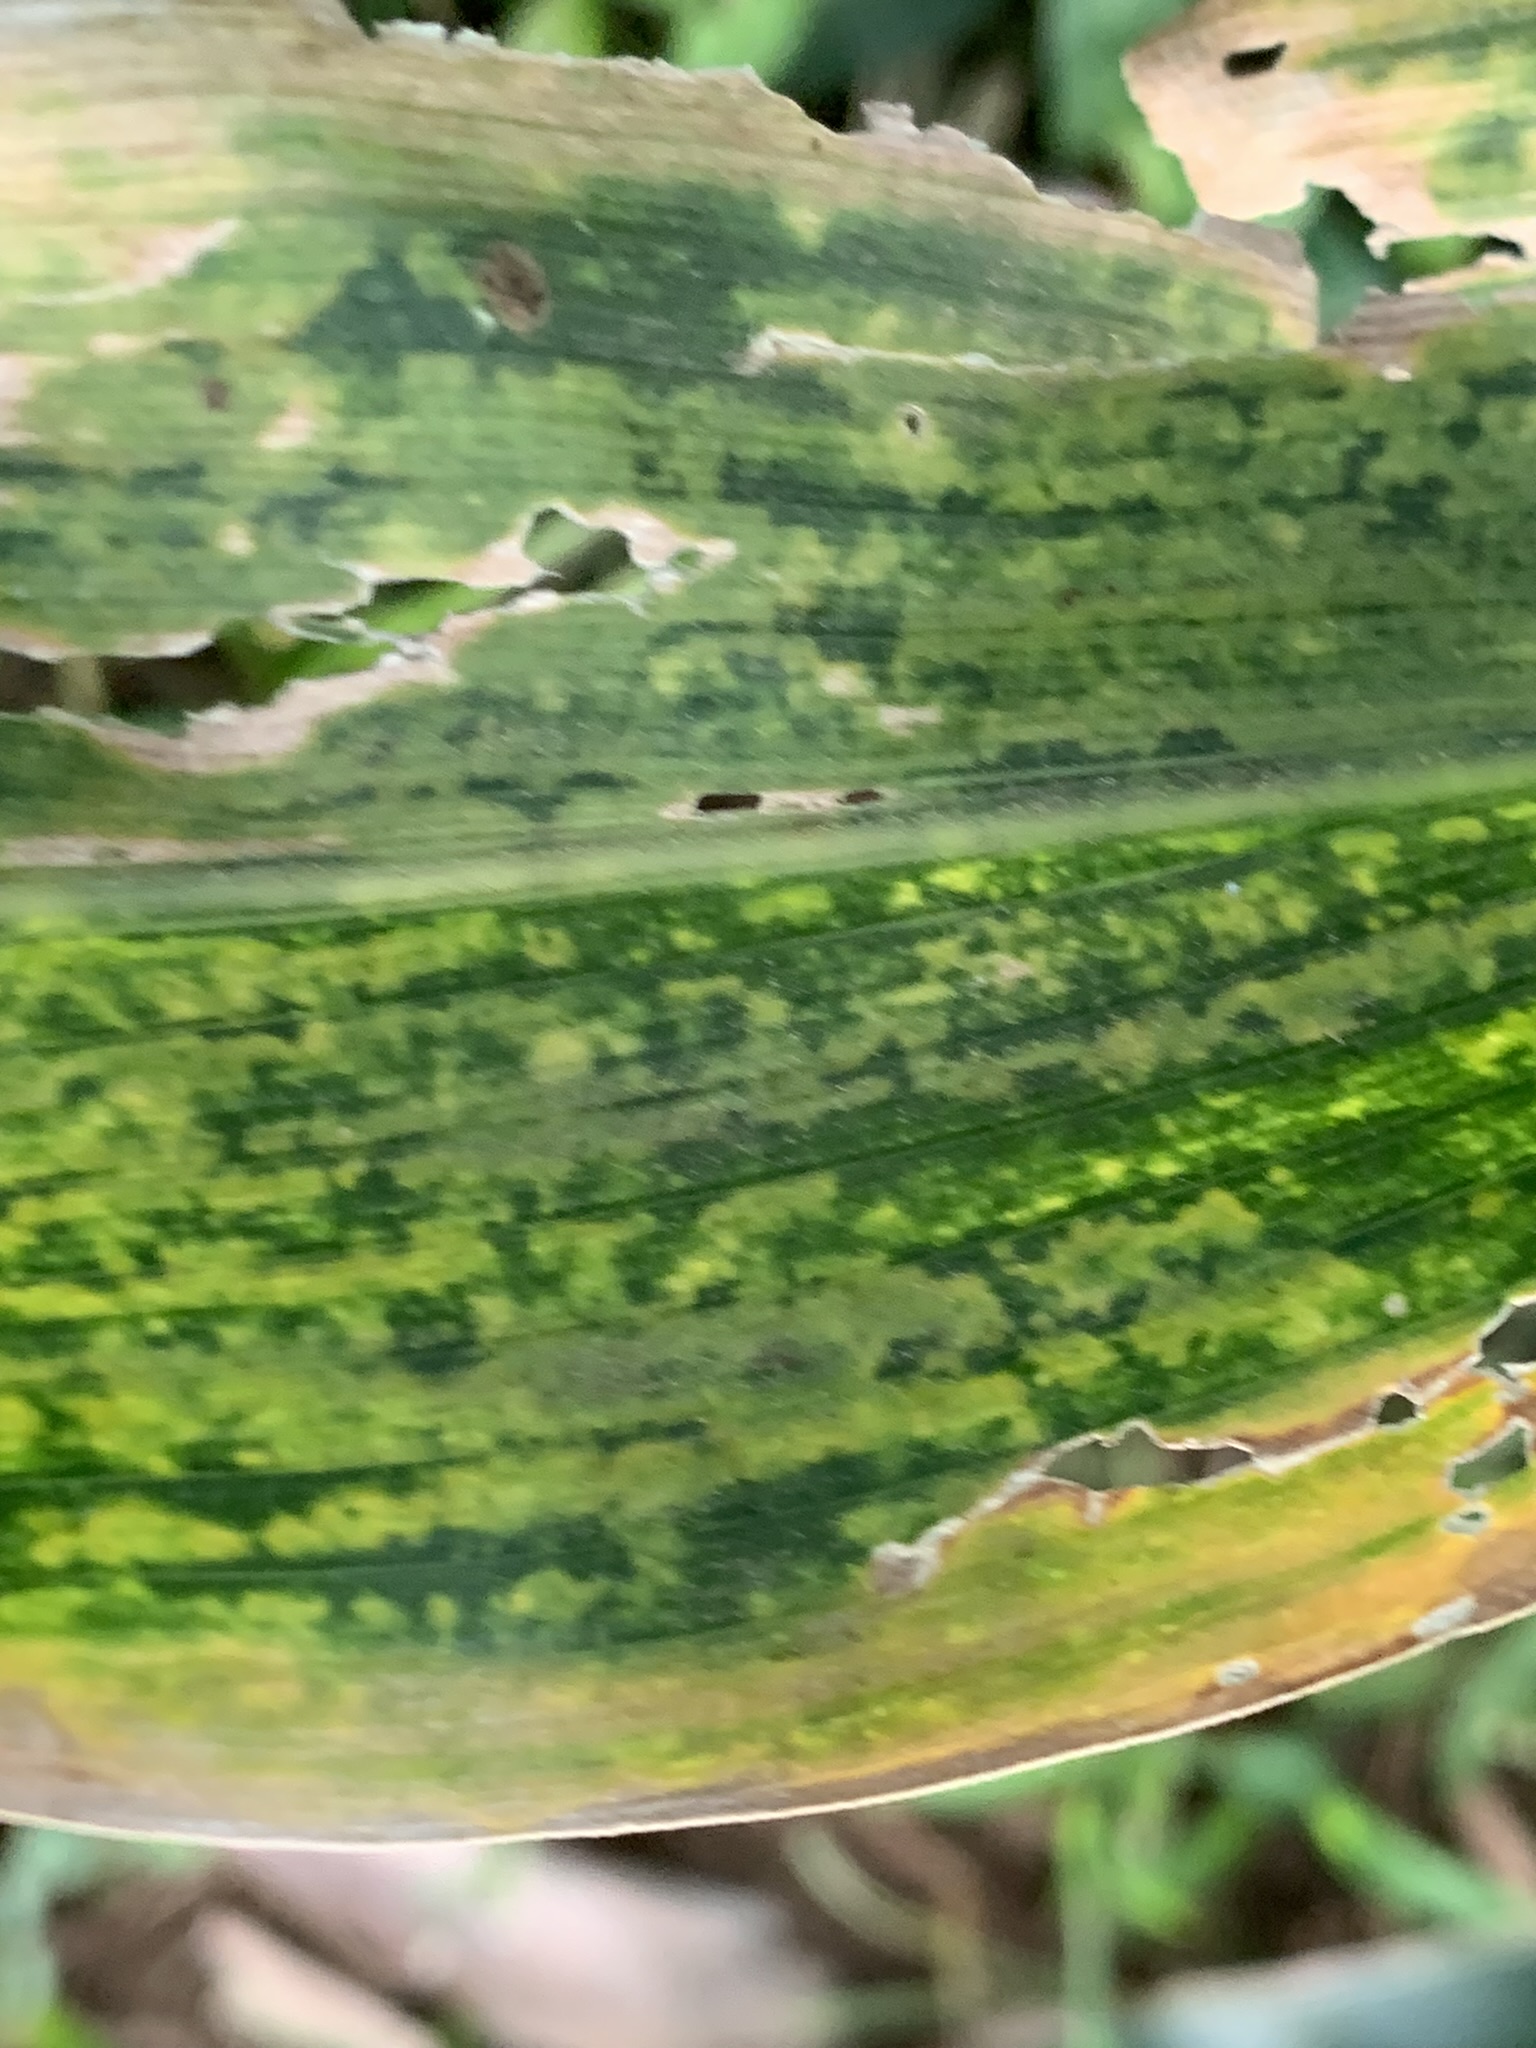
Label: MLN